Oltre (album)

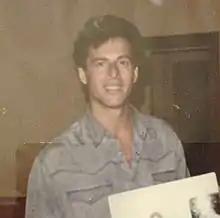
Baglioni in 1990

Oltre surprised Italian music critics and journalists. In a review for TV Sorrisi e Canzoni, composer Ennio Morricone wrote: